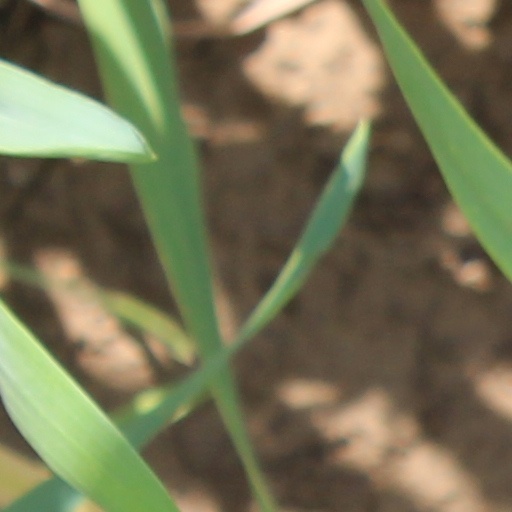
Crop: wheat